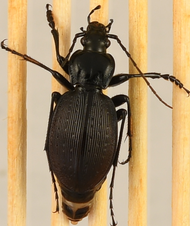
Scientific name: Carabus goryi
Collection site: Mountain Lake Biological Station NEON (MLBS), plot MLBS_008